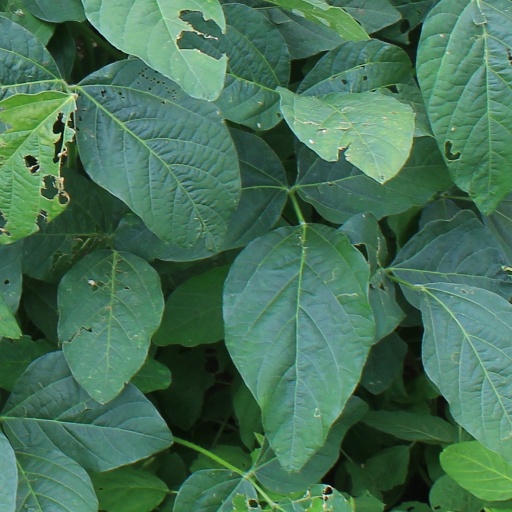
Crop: soybean